Actinote

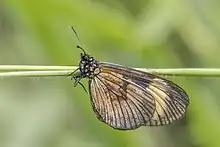
Doubleday's actinote "A. anteas", Colombia

Actinote is a genus of butterflies from South America of the subfamily Heliconiinae in the family Nymphalidae. (For taxonomic problems regarding this group, see "Acraea".) Males interact with or without physical contact to contest the possession of mating sites. The winner in such interactions often has larger body size and is the individual that previously occupied the territory (the resident).